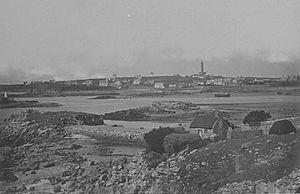
Île de Batz